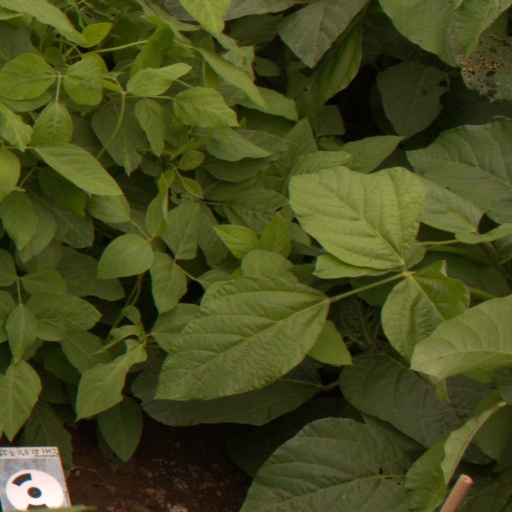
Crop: soybean